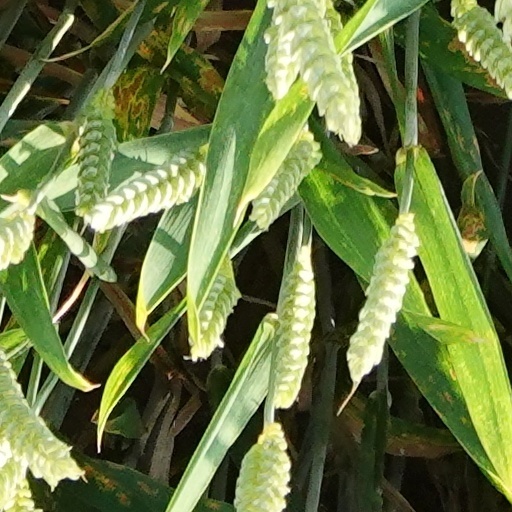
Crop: wheat